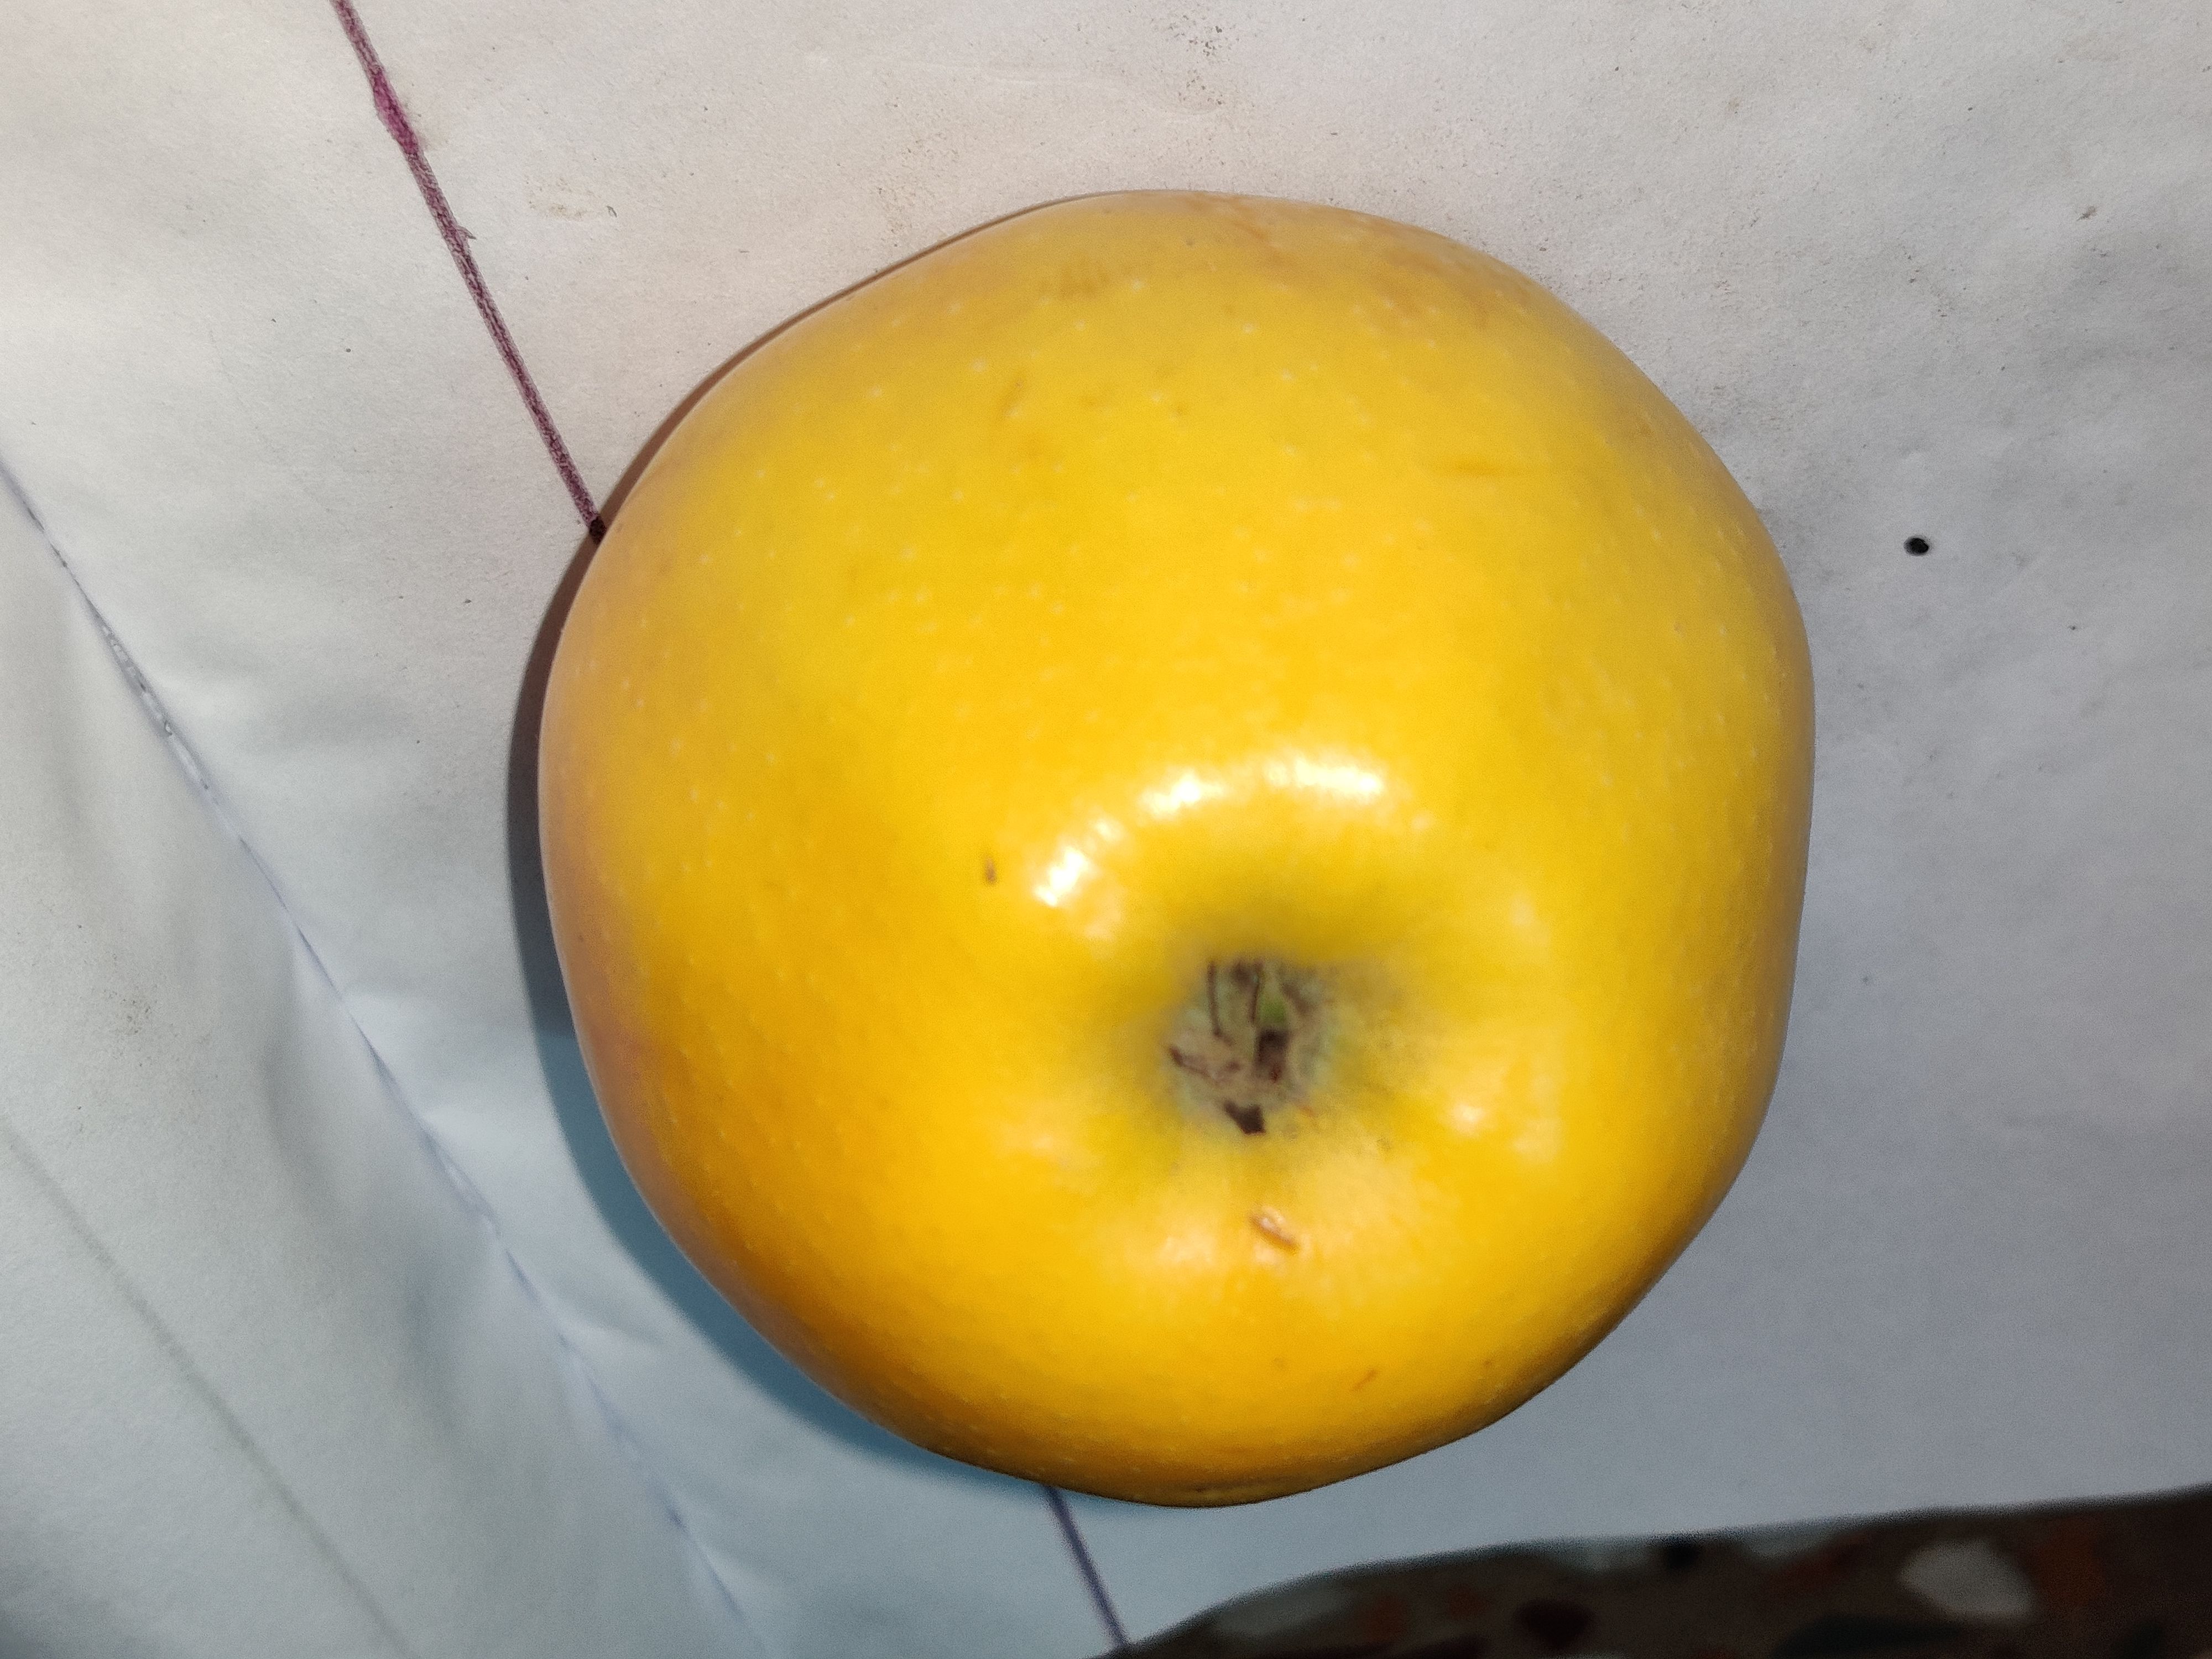
Fruit: apple
Grade: 1st-grade